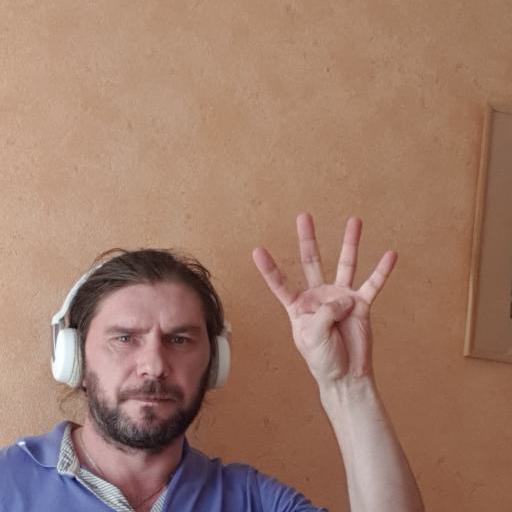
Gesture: four